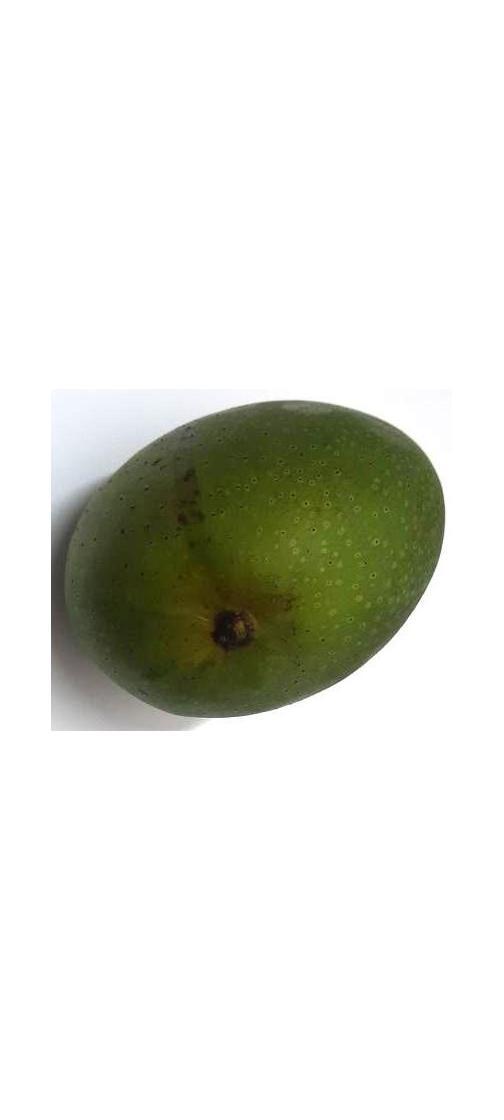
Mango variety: Ashshina Zhinuk